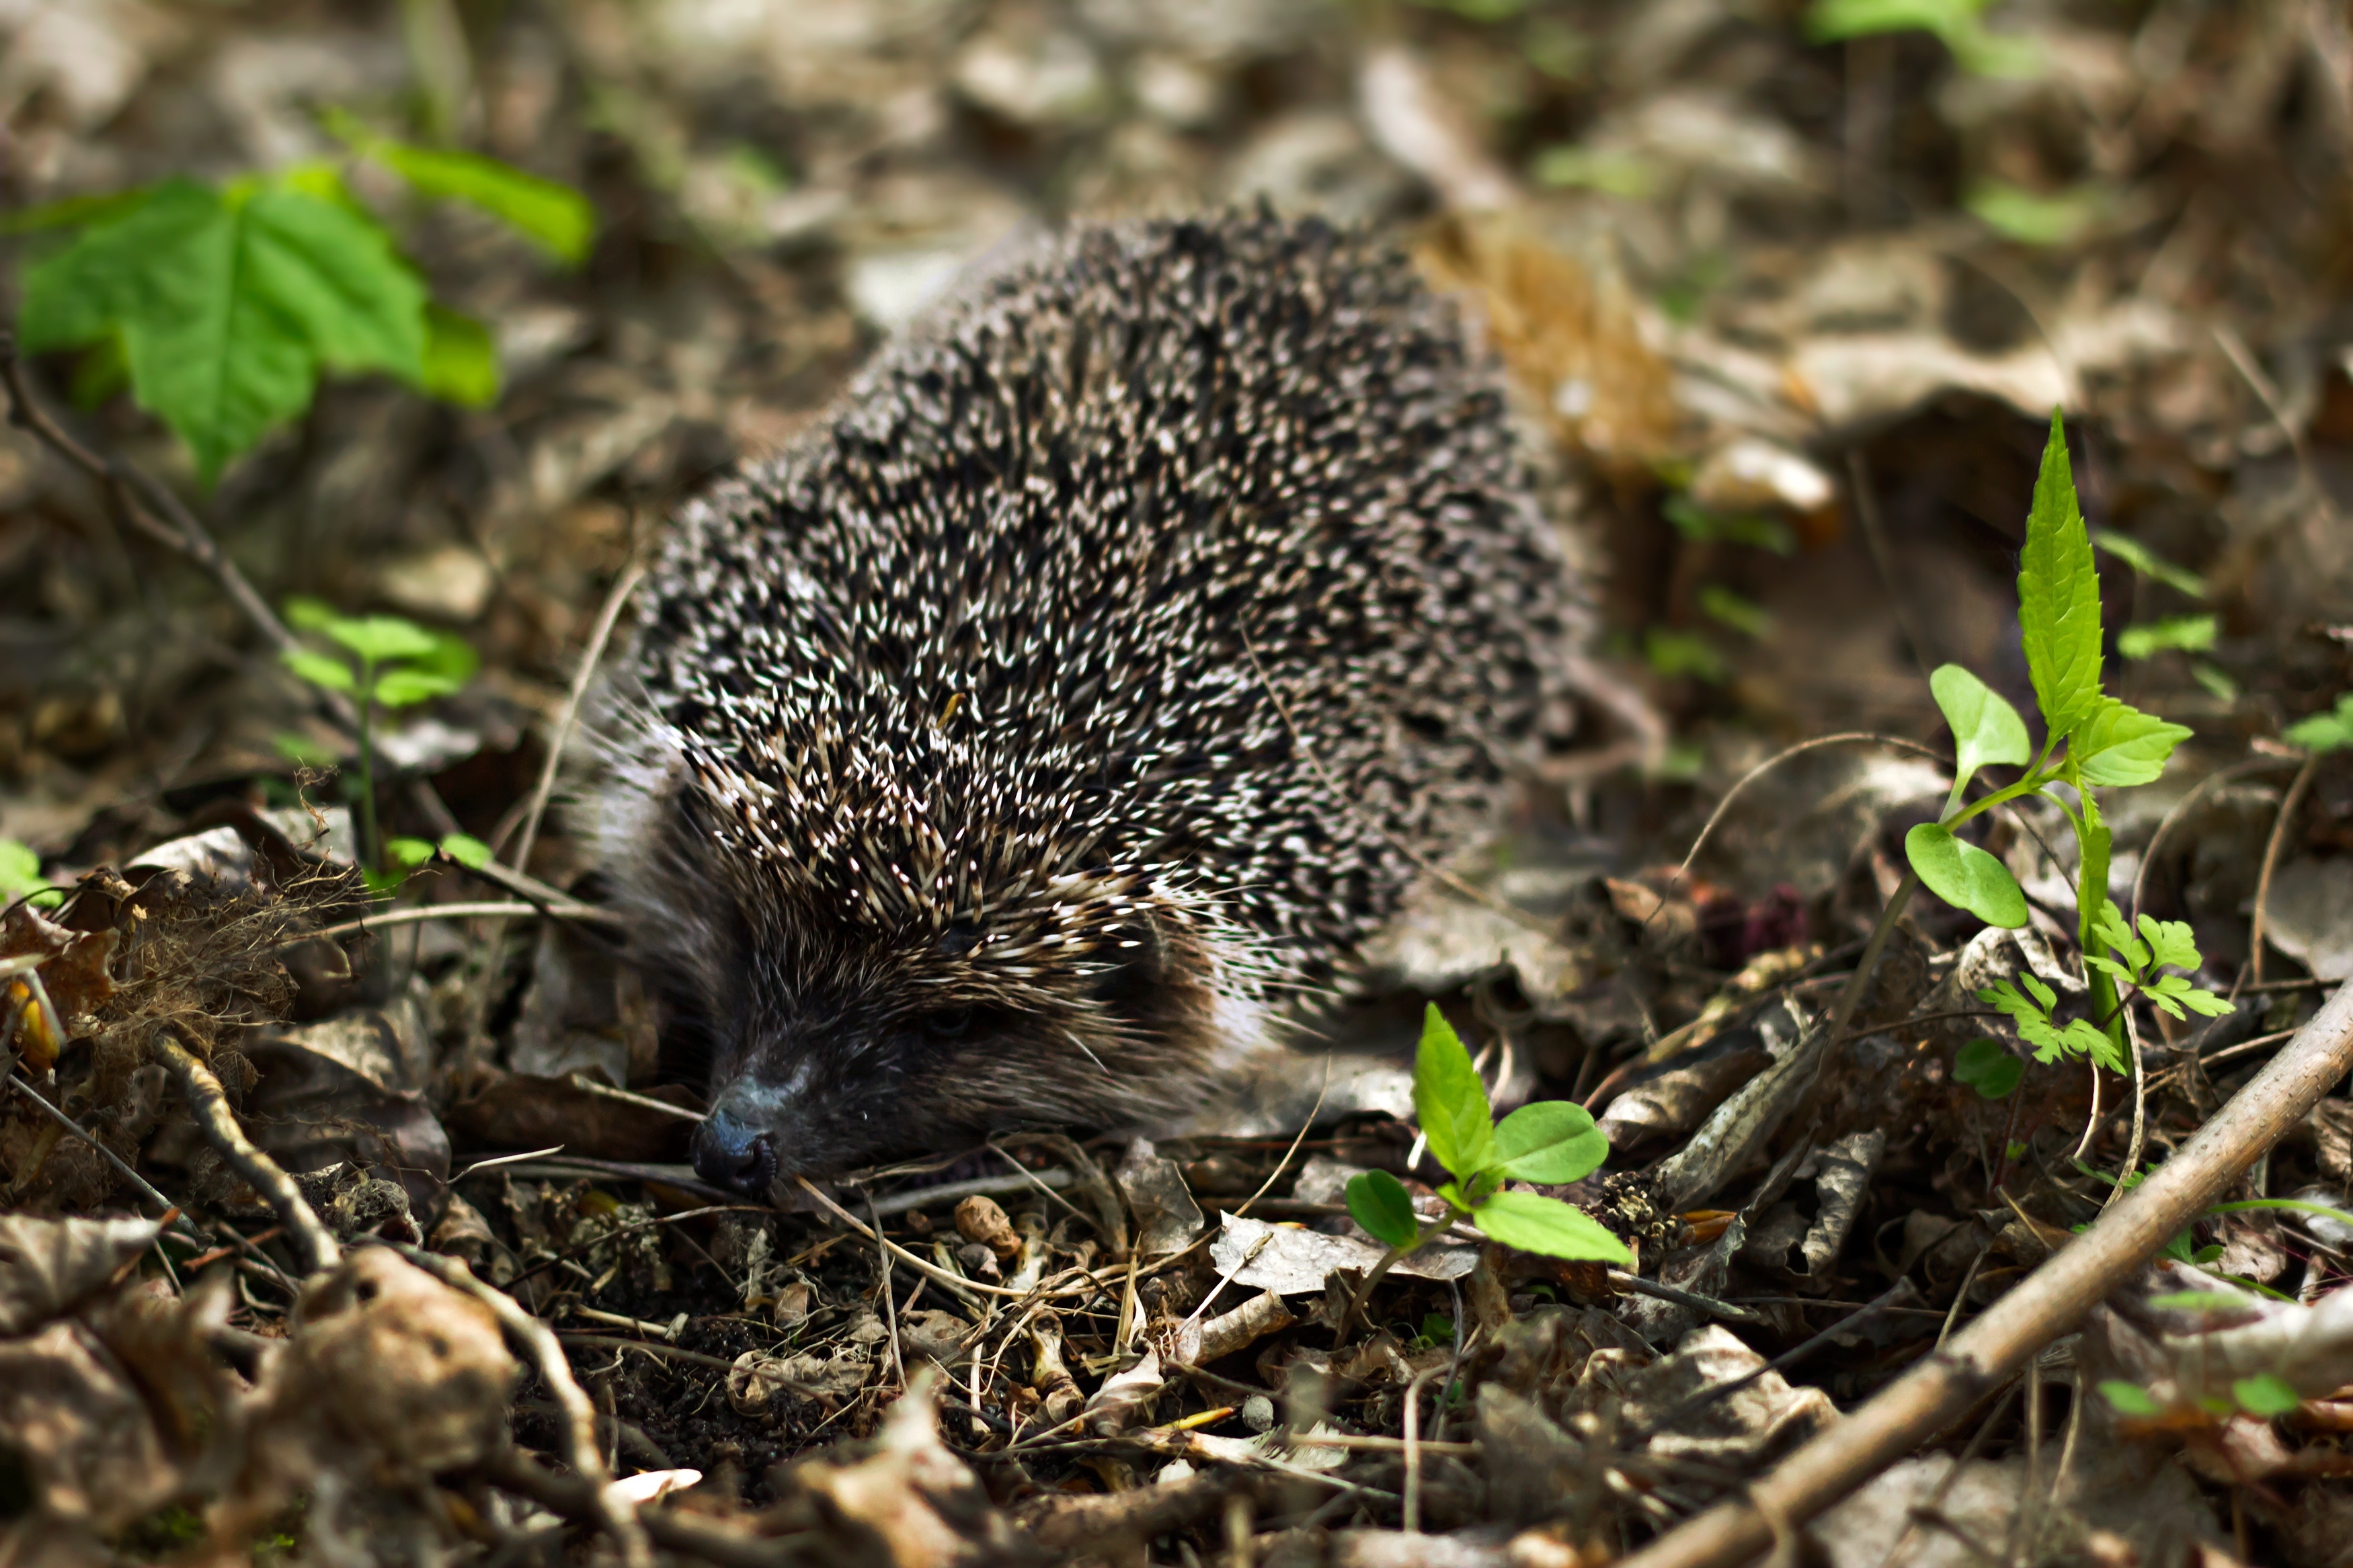
nature, forest, animal, wildlife, mammal, closeup, rodent, fauna, hedgehog, vertebrate, living nature, crew cut, echidna, erinaceidae, domesticated hedgehog